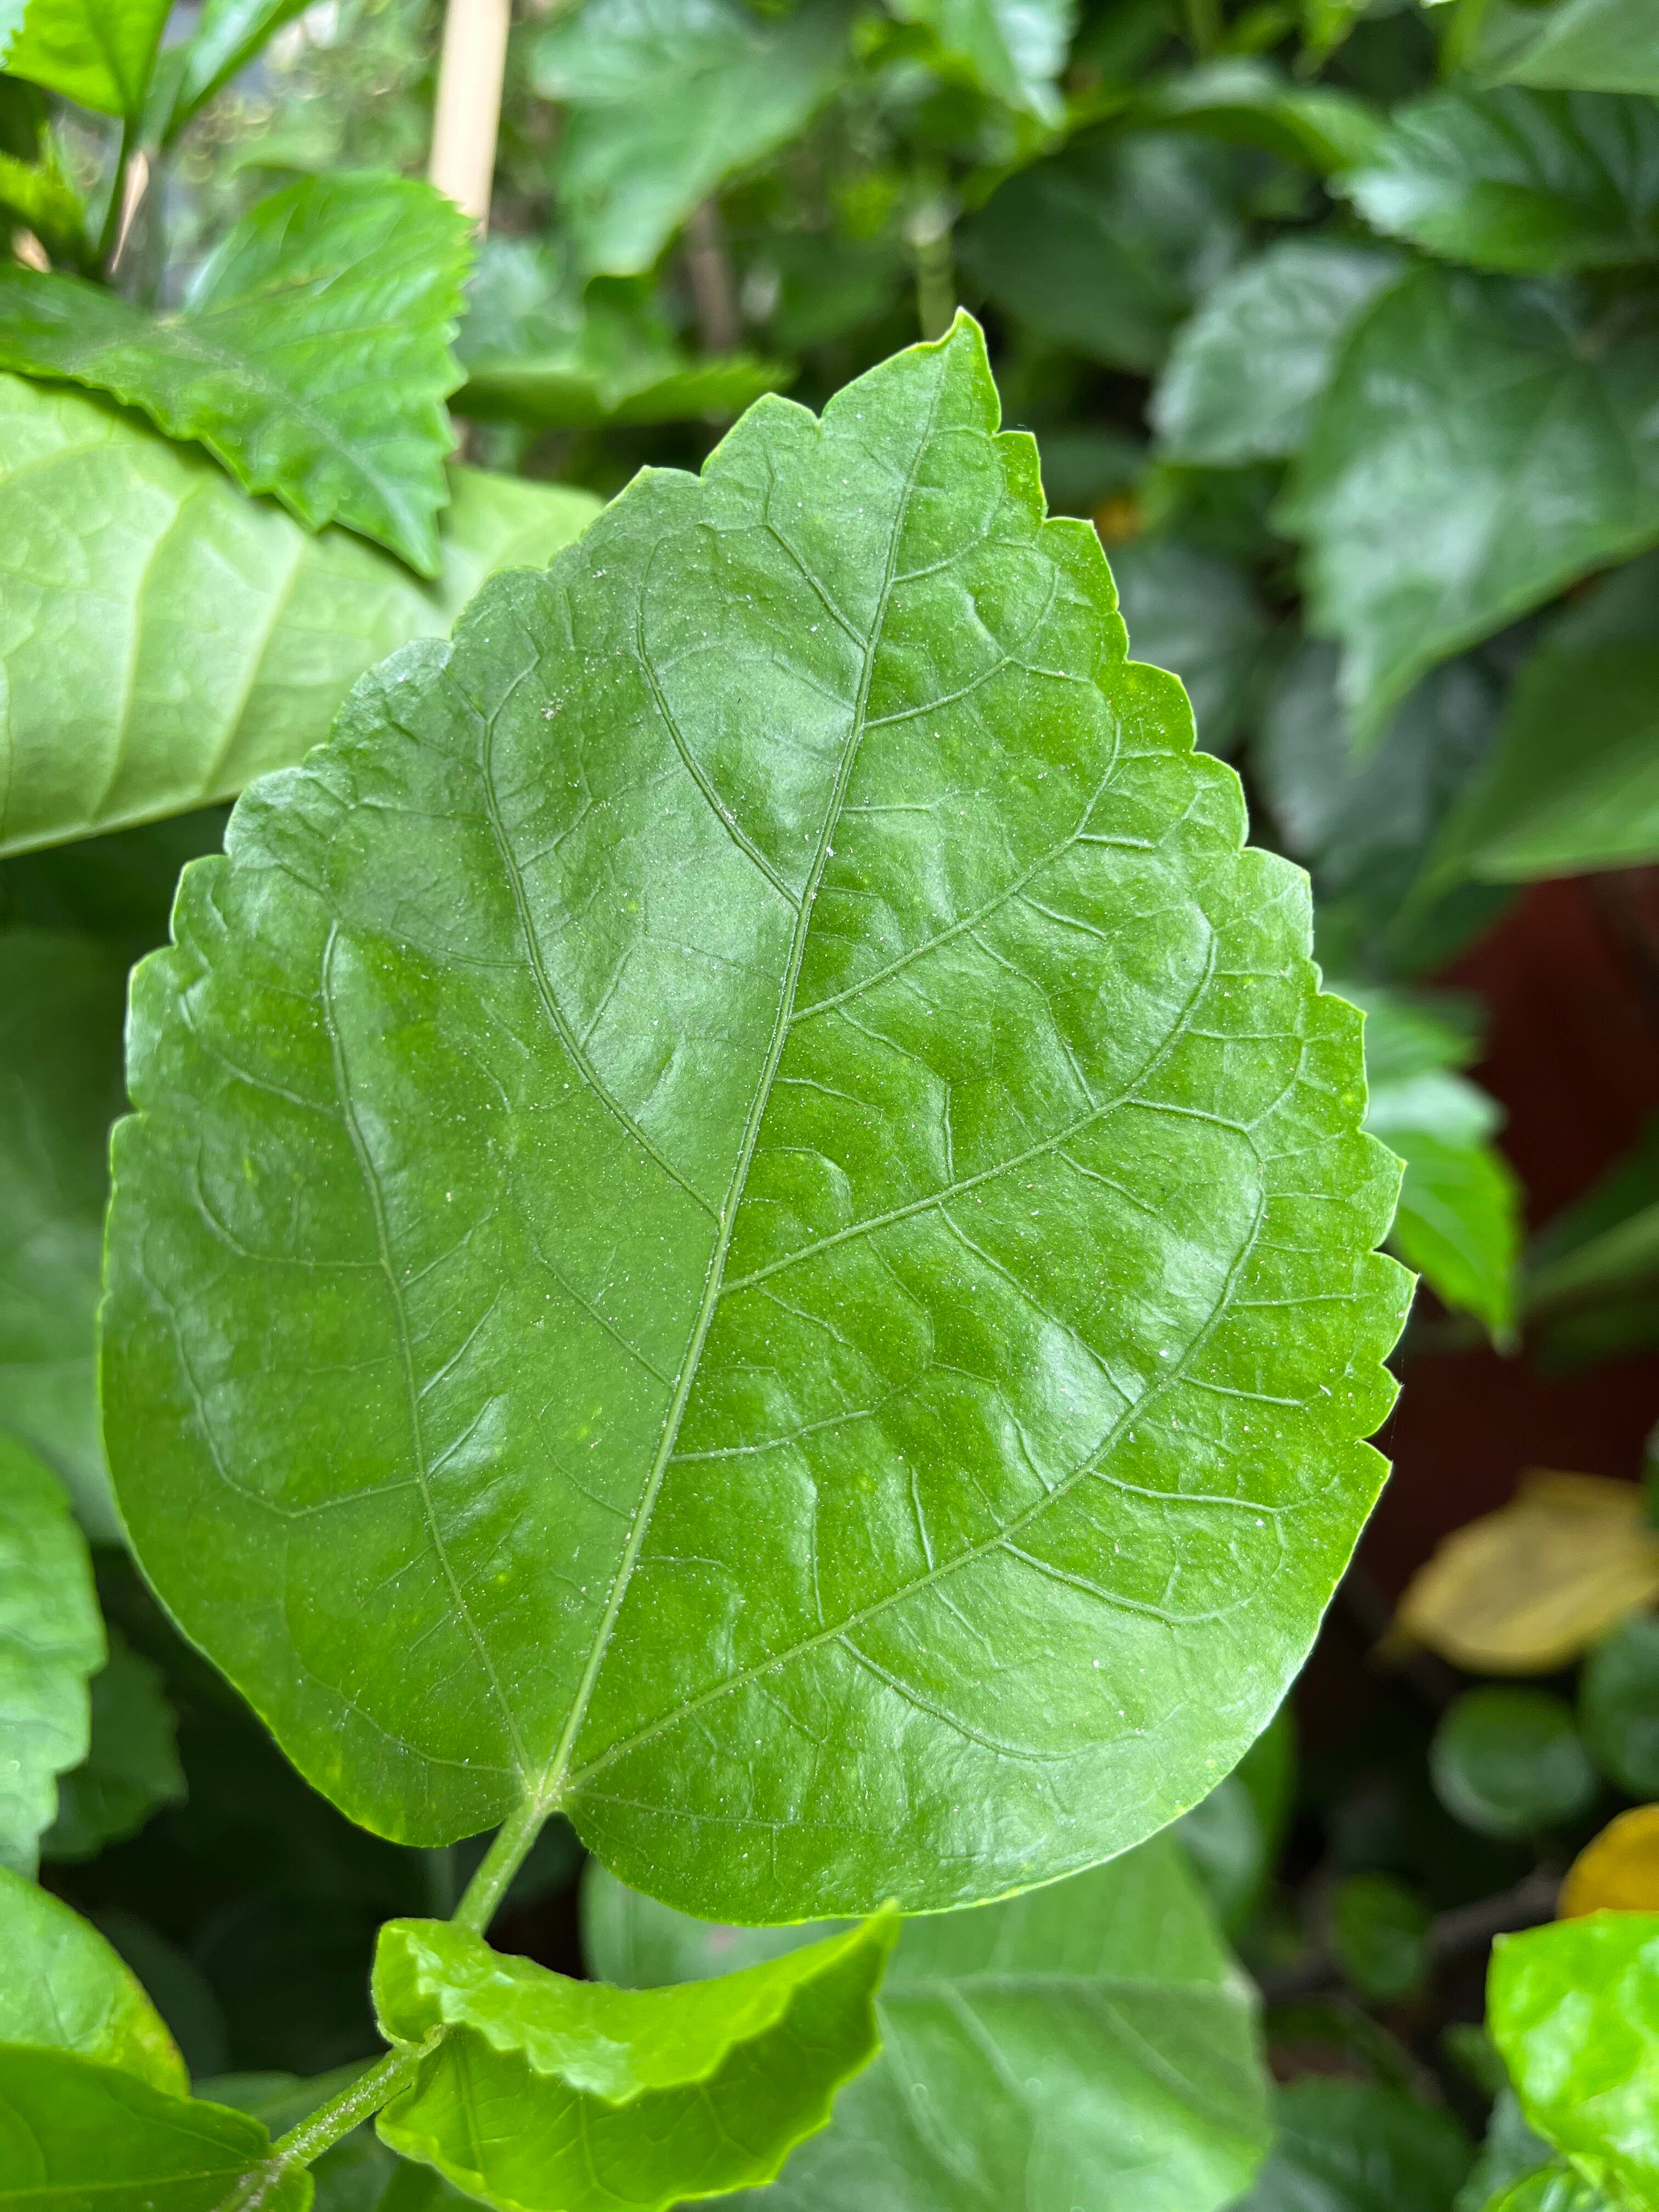
Plant species: hibiscus-rosa-sinensis